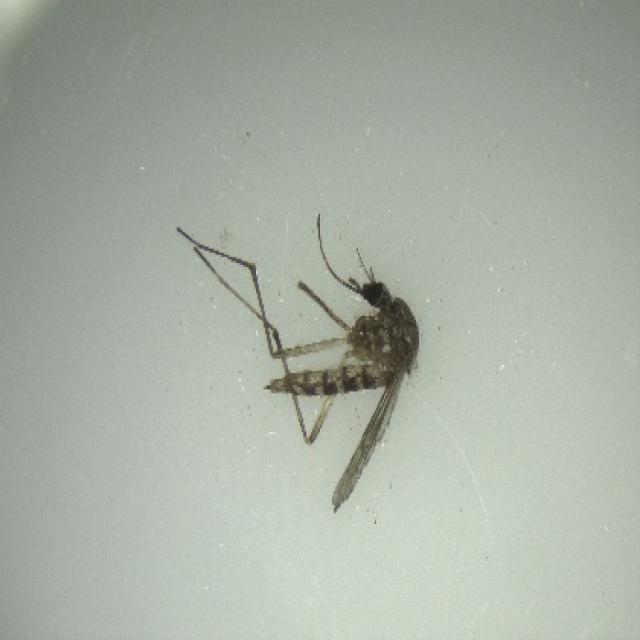
Species: aedes_vexans